St Magnus Festival

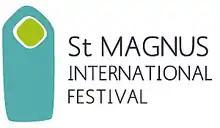
Logo of the St Magnus International Festival, Orkney

The St Magnus International Festival is an annual, week-long arts festival which takes place at midsummer on the islands of Orkney, off the north coast of mainland Scotland.